Portland spy ring

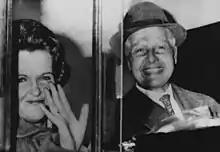
The Krogers, on their way from prison to Moscow, 1969

The Krogers were arrested that evening. As they were preparing to leave the house to go into custody, Helen picked up her handbag and asked the police for permission to stoke the fire; suspicious, a police officer denied permission and took the handbag from her. It was later shown to hold communication in microdot form between Lonsdale and Moscow. Police and MI5 searchers took more than a week to fully search the house. Among the finds were New Zealand passports in the names of Helen and Peter Kroger, a tin of talcum powder, with hollow compartments, one of which held a microdot reader, a battery with a removable top, containing US$6,000, and the radio transmitter concealed beneath the kitchen floor. Police found a match for the Krogers' fingerprints in Scotland Yard's archives. They matched those sent over by the Federal Bureau of Investigation in 1958, identifying them as the wanted Soviet spies Lona and Morris Cohen.